Detroit River International Wildlife Refuge

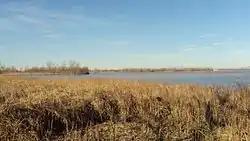
North Maumee Bay Archeological District

The Detroit River International Wildlife Refuge is the only international wildlife refuge in North America. Established in 2001 and managed jointly by the United States Fish and Wildlife Service and the Canadian Wildlife Service, it is located in a major metropolitan area. The Detroit River International Wildlife Refuge is one of over 540 National Wildlife Refuges managed by the U.S. Fish and Wildlife Service within the Department of the Interior. It occupies of scattered property but has drawn boundaries for further expansion.